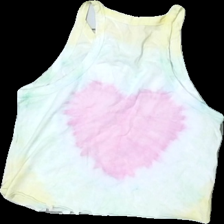
View: back
Type: Tank top
Category: Ladies
Brand: Rodebjer
Colors: Yellow, Green, Pink
Material: 69% Cotton 31% Viscose
Cut: None
Season: Summer
Damage: Cut off
Damage location: bottom center
Damage 2: cut off
Damage 2 location: bottom right
Damage 3: cut off
Damage 3 location: bottom left
Price range: <50
Recommended usage: Export
Description: tie dye tank top